Dylan McIlrath

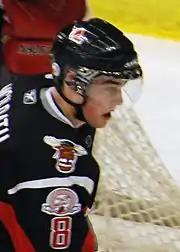
McIlrath with the Moose Jaw Warriors.

On March 17, 2011, McIlrath signed his first National Hockey League (NHL) contract with the New York Rangers, the team that drafted him 10th overall in 2010. He played two regular season games at the end of the 2010–11 season with the Rangers' American Hockey League (AHL) affiliate, the Connecticut Whale, in which he did not register a point but accumulated seven penalty minutes. After Moose Jaw was eliminated from the WHL playoffs at the end of the 2011–12 season, McIlrath once again joined the Whale. After Connecticut was eliminated from the AHL playoffs, McIlrath was added to the New York Rangers' roster for the 2012 Stanley Cup playoffs.